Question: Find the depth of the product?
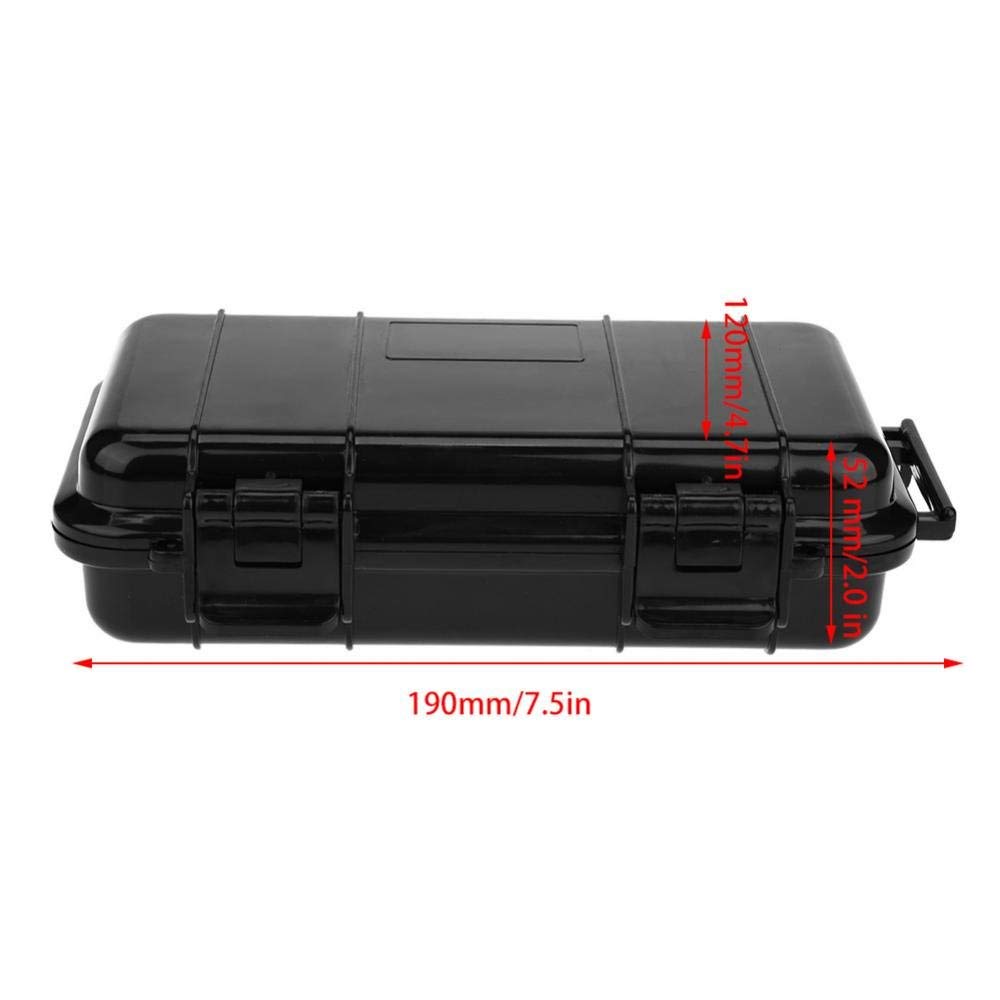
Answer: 190.0 millimetre